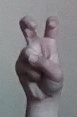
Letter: toot